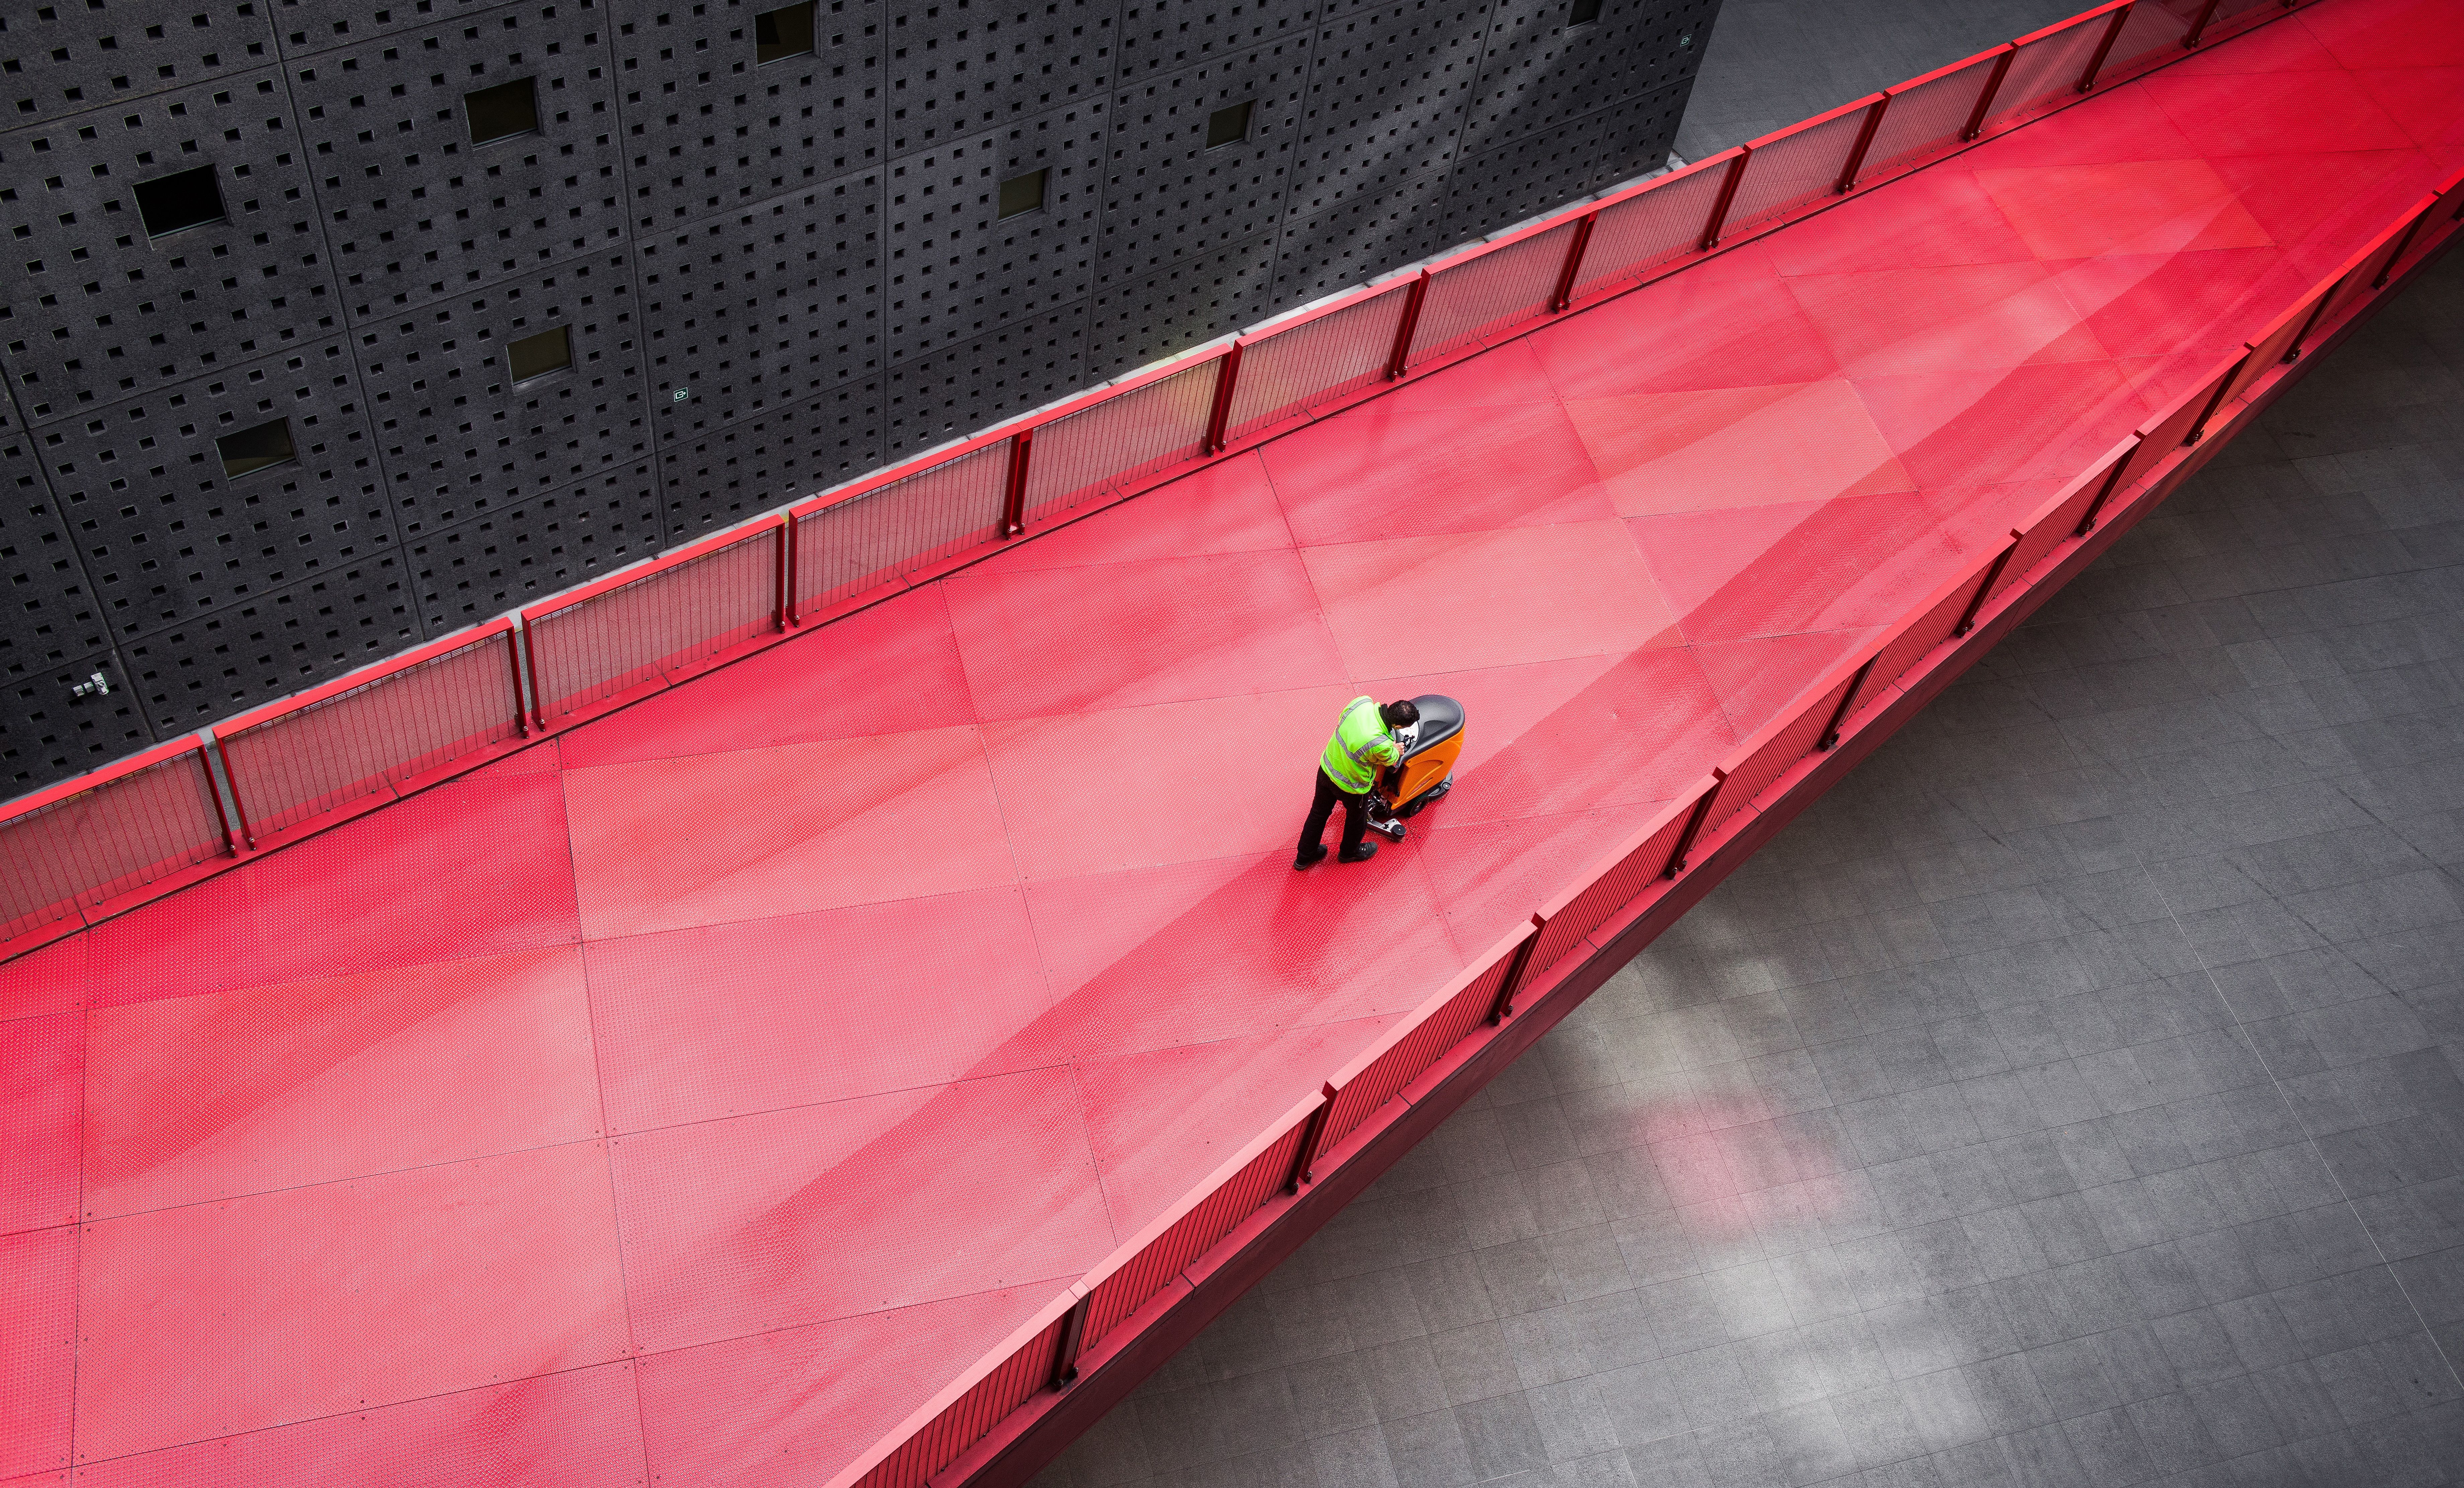
wing, structure, red, vehicle, color, stadium, cool image, i, shape, atmosphere of earth, sport venue